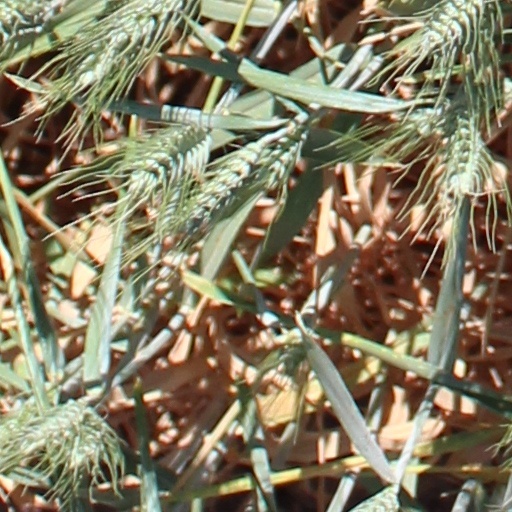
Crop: wheat